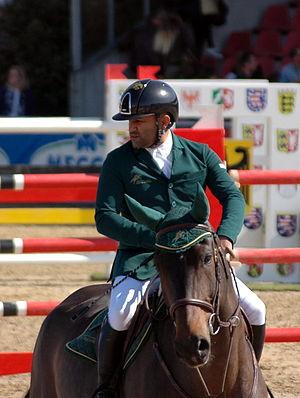
En Arabie saoudite, le cheval est très présent dans la culture et les pratiques sportives. Le pays a pris une place importante dans l'équitation de compétition, en particulier le saut d'obstacles, grâce à des cavaliers comme Abdullah al-Sharbatly, qui ont décroché plusieurs médailles olympiques depuis le début du XXIᵉ siècle.